Flora, Oregon

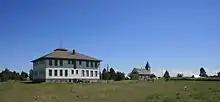
Flora School Education Center

Flora was platted on April 7, 1897. By 1910, it had a population of 200 residents and an eight-room school. It is considered "the most substantial town to fail" in the Northeast Oregon region.